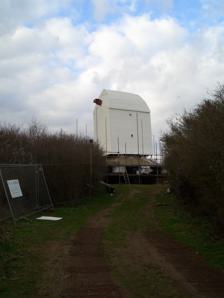
Building: Drinkstone windmills
Country: United Kingdom
Year built: 1689
Drinkstone Post Mill Drinkstone post mill Origin Mill name Clover's Mill Grid reference TL 964 622 Coordinates 52°13′24″N 0°52′29″E / 52.2234°N 0.8747°E / 52.2234; 0.8747 Operator(s) Private Year built 1689 Information Purpose Corn mill Type Post mill Roundhouse storeys Single storey roundhouse No. of sails Four sails Type of sails Two Spring sails, two Common sails Windshaft Wood, with cast iron poll end Winding Fantail No. of pairs of millstones Two pairs Drinkstone Smock Mill Drinkstone smock mill Origin Mill name Clover's Mill Grid reference TL 962 622 Operator(s) Private Year built 1780 Information Purpose Corn mill Type Smock mill Storeys Two-storey smock Base storeys single-storey base Smock sides Eight sides No. of sails Four sails Type of sails Two Spring sails and two Common sails Windshaft Wood Winding Fantail Other information Base formerly a horse mill Drinkstone Windmills are a pair of windmills at Drinkstone , Suffolk , England. They consist a post mill and a smock mill . The post mill is Grade I listed and the smock mill is Grade II* listed. The mills were known as Clover's Mills as they were always worked by the Clover family. Post mill Drinkstone Post Mill was built as an open trestle post mill. A brick and flint roundhouse was added in 1830. The mill was originally powered by Common sails . Spring sails were fitted during the nineteenth century and the mill was finally worked with one pair of spring and one pair of common sails. The mill has a wooden windshaft with a cast iron poll end, which was fitted by the millwright C Sillitoe of Long Melford . In the 1920s, an air brake was fitted to the sails, but the scheme was not successful and was abandoned Winding was by tailpole until the 1940s, when the fantail carriage from Barley Green Mill, Stradbroke was fitted. This was worked by a winch to start with and the fantail from Thurston Mill was fitted during World War Two. The fantail from Woolpit Mill was fitted in 1963. The frame of the mill shows its age, there being no side girts. The body has been extended in the breast and tail, and the mill may have been reconstructed so that the original breast of the mill is now the tail. The mill has two pairs of millstones. The structure is currently on the Heritage at Risk Register . Post mill history Drinkstone Post Mill was built in 1689, making it the oldest windmill in Suffolk. Samuel Clover was given the post mill, horse mill and mill house by his father (Samuel Sr) in 1775. The mill passed to his son (Samuel Jr, b1752) and thence through a succession of Clovers to Wilfred, who took the mill on the death of his father Daniel in 1947. On 28 February 1949 the mill was tailwinded, damaging the sails and fantail. The mill became derelict until Mr Clover restored it in 1962 and put her back to work Smock mill Drinkstone Smock Mill was built in 1780 on a horse mill which had been in existence in 1689. The mill is a two-storey smock mill on a single-storey base, which originally housed a horse mill.  The mill has a pepperpot cap which was originally winded by a chain and wheel, a fantail being added towards the end of her working life. The mill was last worked with a pair of Common sails and a pair of Spring sails. The windshaft was a wooden one. The millstones were supported on a hurst frame, an arrangement usually found in a watermill . Millers The post mill before the fantail was fitted Samuel Clover Sr – 1775 Samuel Clover 1775 – Samuel Clover Jr John Clover Daniel Clover Mrs Clover – 1900 Daniel Clover 1900 – 1947 Wilfred Clover 1947 – 1949, 1962 – Reference for above:- Culture and media Drinkstone post mill was featured in the Dad's Army episode " Don't Forget the Diver " in which Lance Corporal Jones went round on the sails of the mill and was thrown off into a pond. External links Windmill World webpage on Drinkstone post mill. Windmill World webpage on Drinkstone smock mill. References